Bons-Tassilly

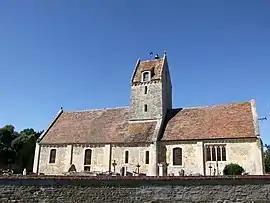
The church in Tassilly

Bons-Tassilly is a commune in the Calvados department in the Normandy region in northwestern France.